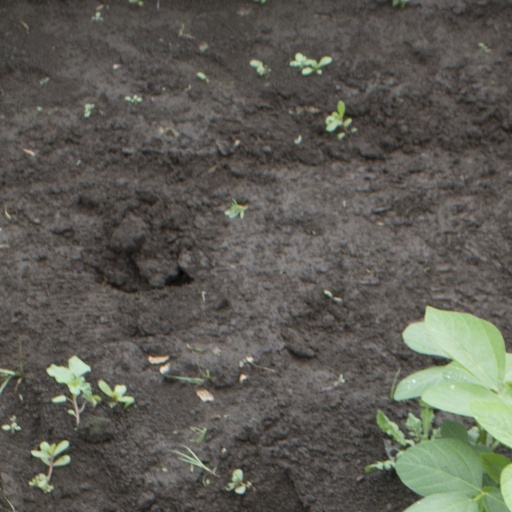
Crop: soybean